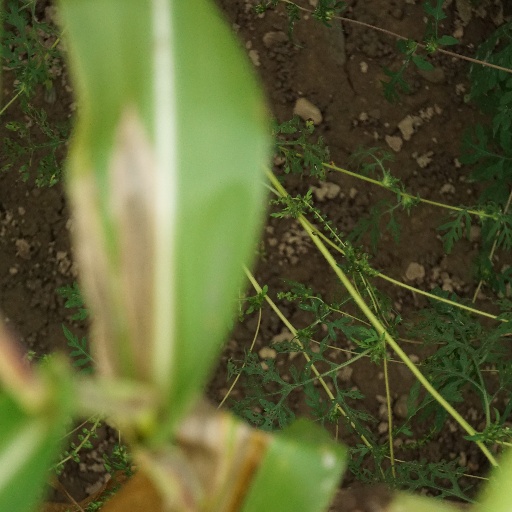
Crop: maize; corn